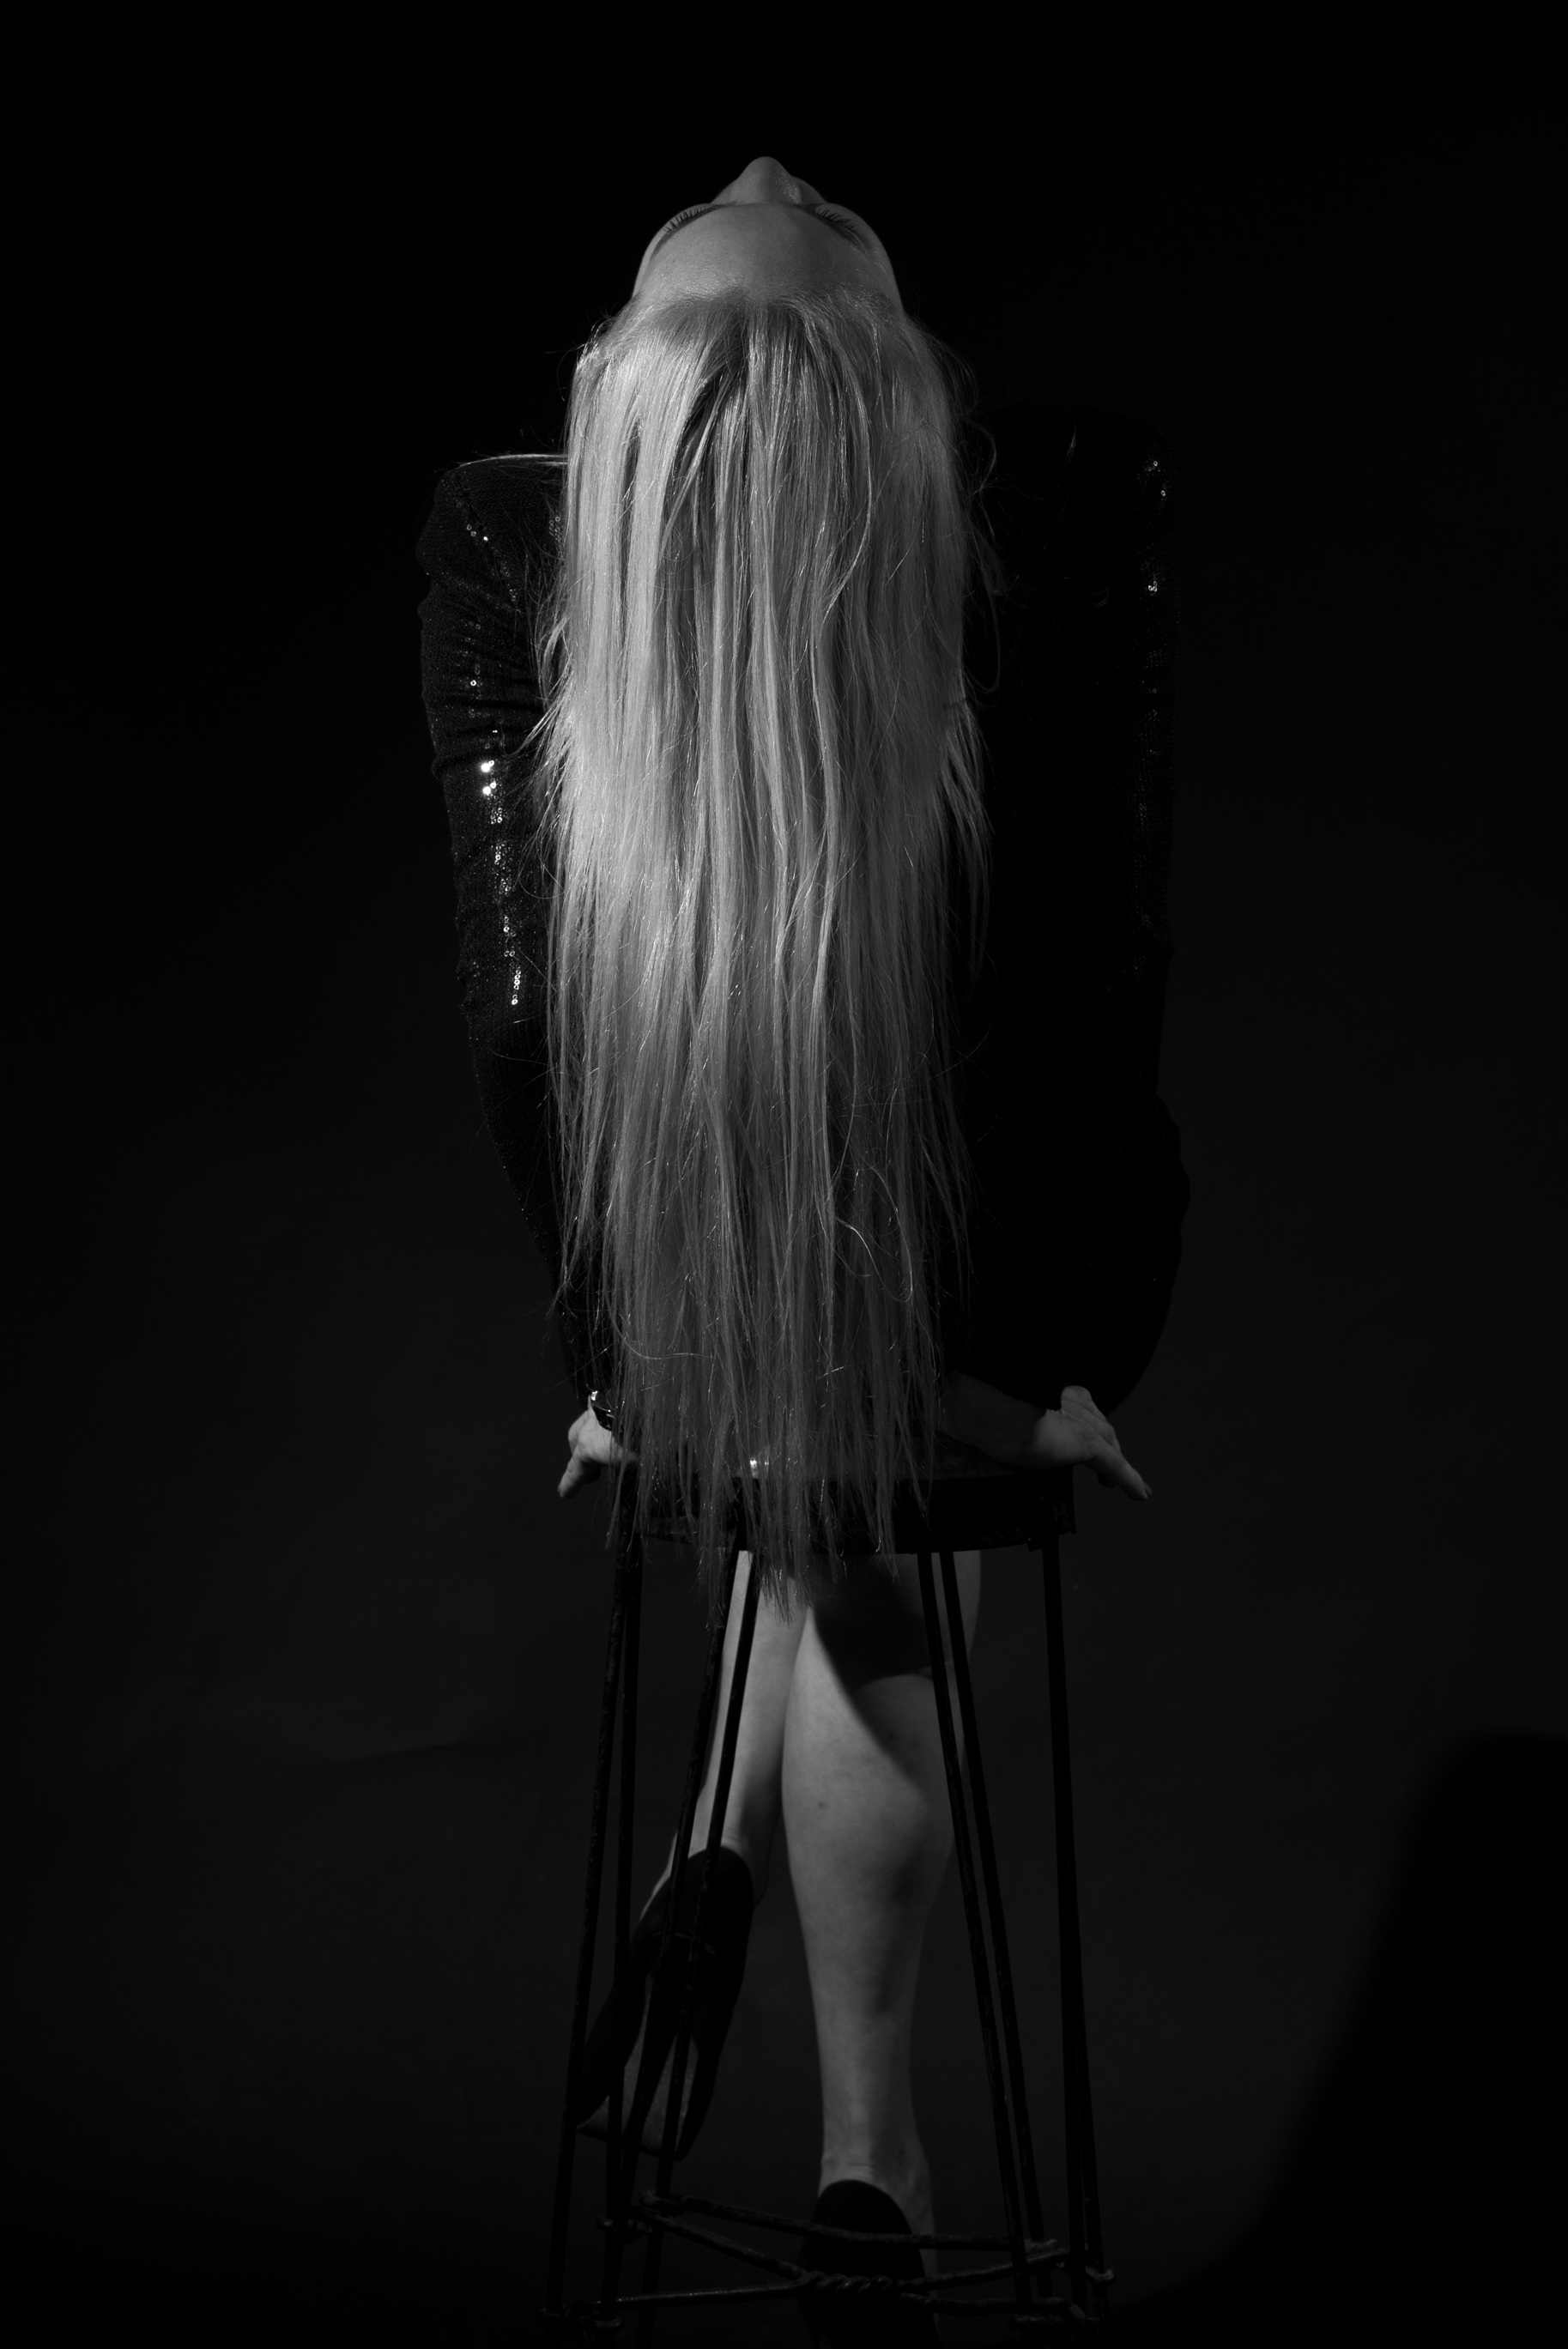
light, black and white, girl, white, photography, portrait, model, darkness, fashion, black, monochrome, smile, women, beauty, sexy, bella, hair style, monochrome photography, charisma